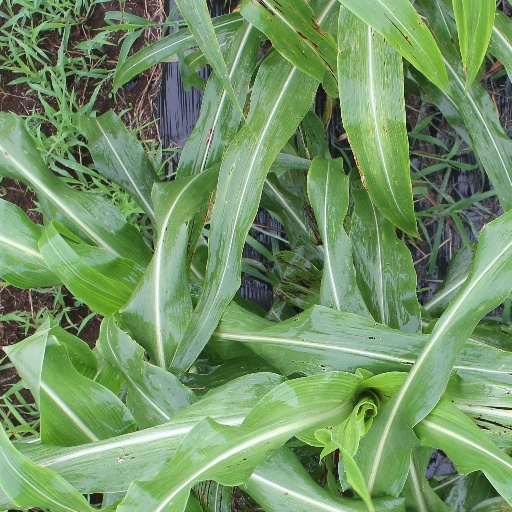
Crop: sorghum